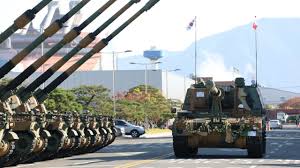
Label: Rs-24